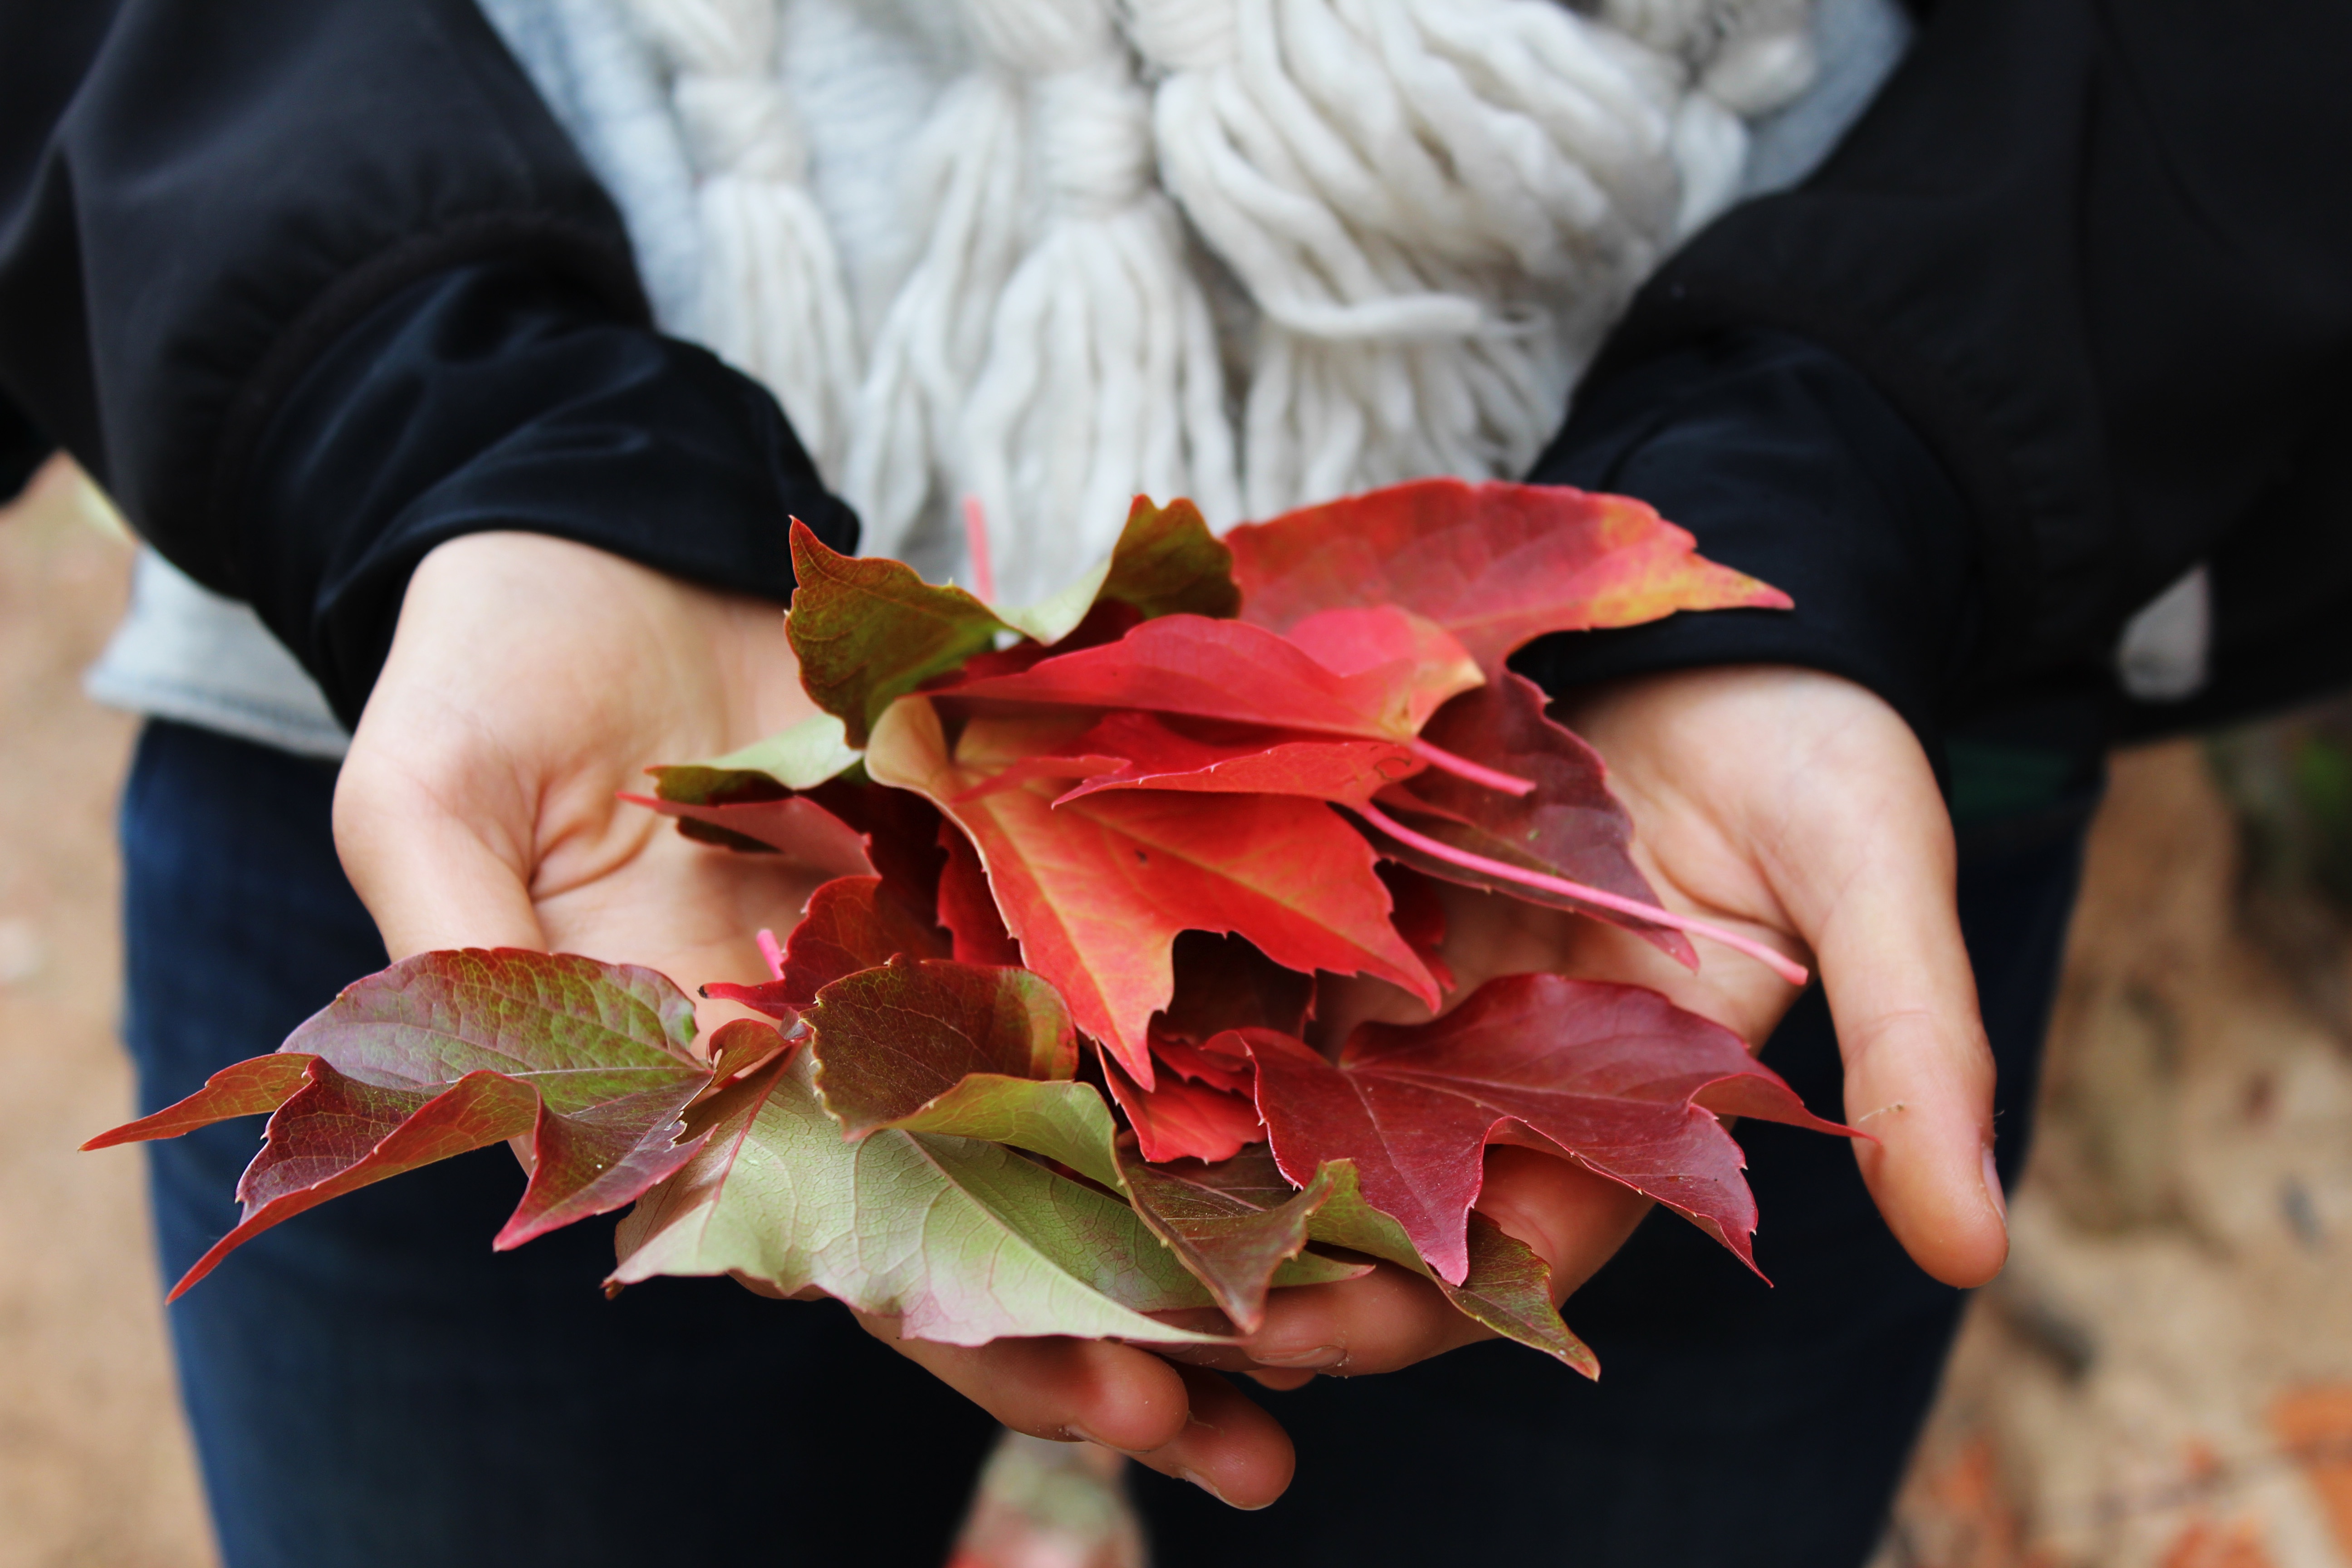
person, plant, woman, photography, leaf, flower, petal, spring, red, autumn, flora, season, leaves, ceremony, art, hands, floristry, maple leaves, flower bouquet, floral design, flower arranging, public domain images